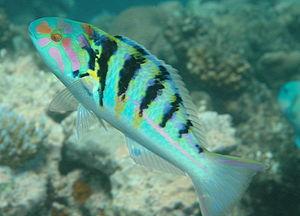
Le terme girelle paon est le nom vernaculaire donné à certaines girelles, des poissons de la famille des Labridae.
Thalassoma hardwicke, appelé Girelle paon de Hardwicke à Maurice ou Girelle taches d'encre aux Maldives, est une girelle, nom désignant des poissons osseux de petite taille de la famille des Labridae.
Thalassoma est un genre de poissons téléostéens de la famille des Labridae ; ils font partie des poissons appelés « girelles ».